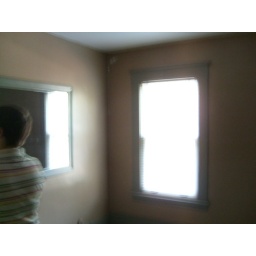
in large bedroom looking towards window on front side of the house and large mirror